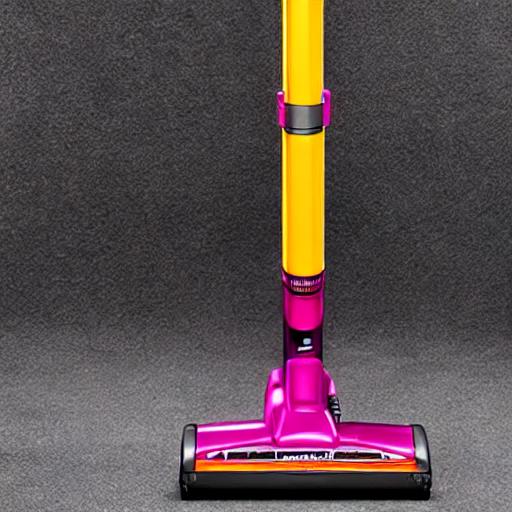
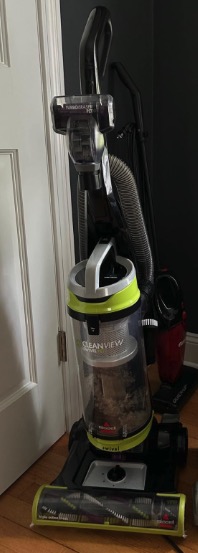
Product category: items_vacuum
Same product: no